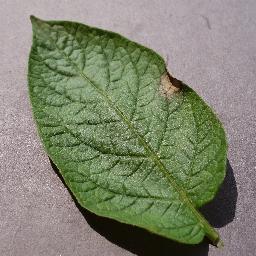
Label: Potato___Late_blight